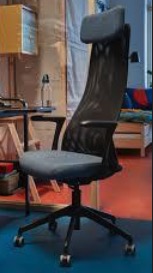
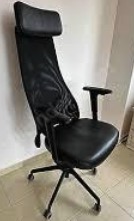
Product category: items_chair
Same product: yes